Rupert Kentish

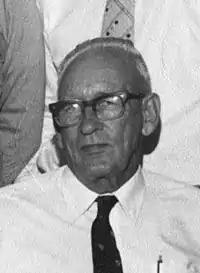
Kentish in 1976

Rupert James Kentish (26 June 1914 – 20 December 1978) was an Australian politician. He was a Country Party member of the Northern Territory Legislative Council from 1968 to 1974 and a Country Liberal Party member of the Northern Territory Legislative Assembly from 1974 to 1977.